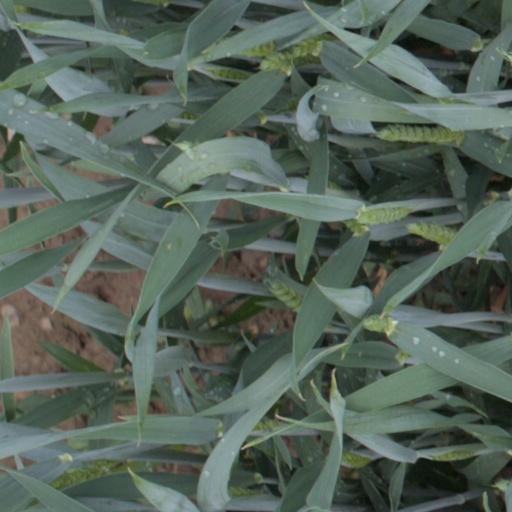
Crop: wheat